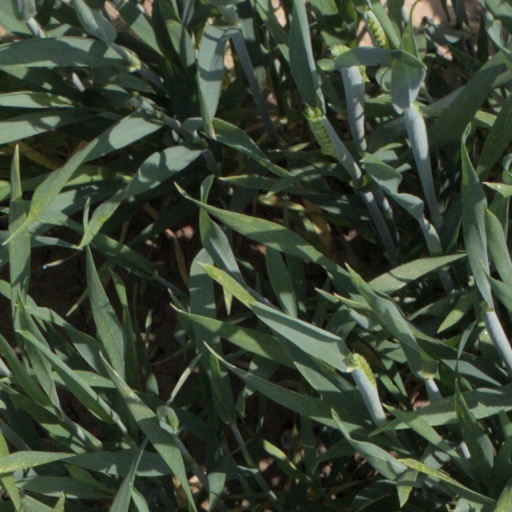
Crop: wheat